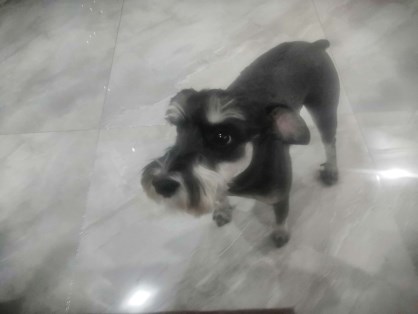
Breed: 2342-n000102-miniature_schnauzer